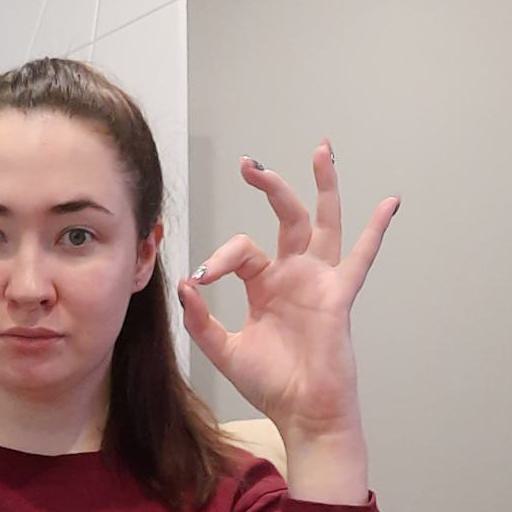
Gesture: ok